Geiger–Müller tube

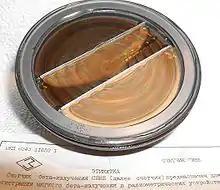
Pancake G–M tube, the circular concentric anode can clearly be seen.

The pancake tube is a variant of the end window tube, but which is designed for use for beta and gamma contamination monitoring. It has roughly the same sensitivity to particles as the end window type, but has a flat annular shape so the largest window area can be utilized with a minimum of gas space. Like the cylindrical end window tube, mica is a commonly used window material due to its low mass per unit area. The anode is normally multi-wired in concentric circles so it extends fully throughout the gas space.